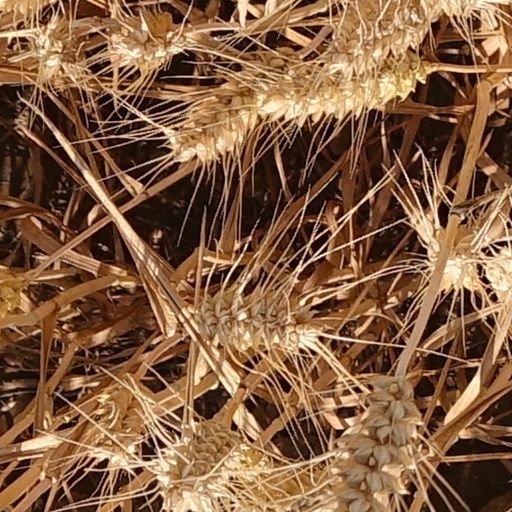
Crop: wheat